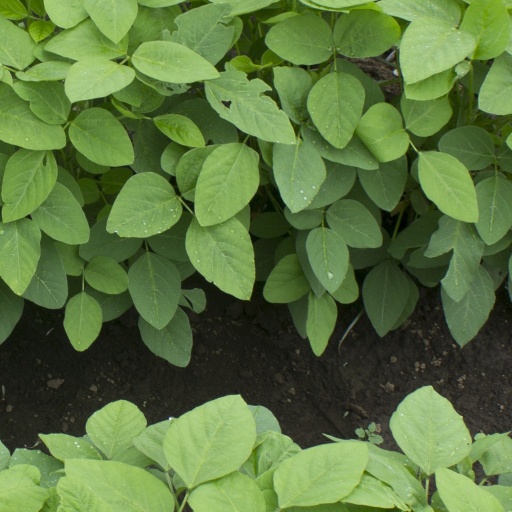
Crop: soybean